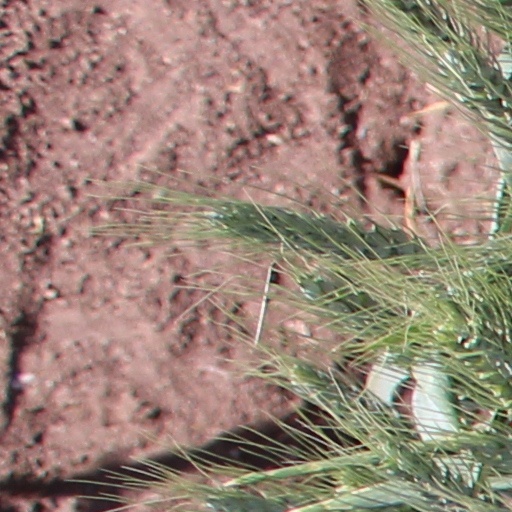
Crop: wheat